Bussell Highway

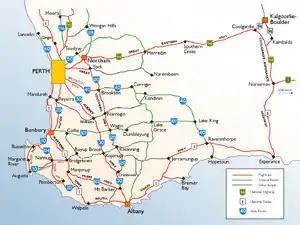
Bussell Highway and surrounding highways

Departing Bunbury, the highway commences at the intersection of Blair Street and Parade Road outside the Bunbury Racecourse in Carey Park. After about , it intersects at a large roundabout with Bunbury's ring road, Robertson Drive, connecting the highway to several major routes: Australind Bypass and Forrest Highway lead to Perth via Mandurah; South Western Highway north-eastbound to Harvey, and to Collie via Coalfields Highway; and South Western Highway south-westbound to Donnybrook.